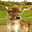
Label: deer